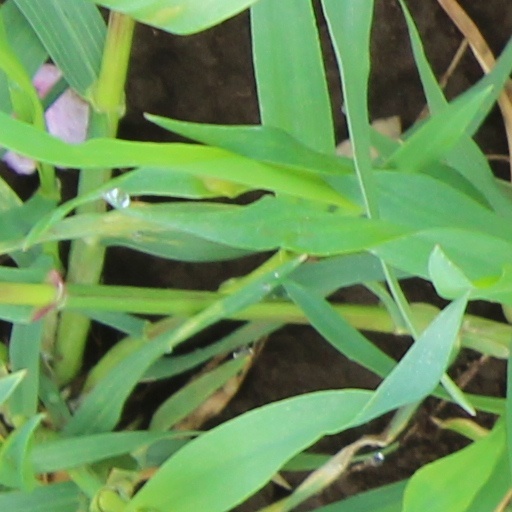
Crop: wheat